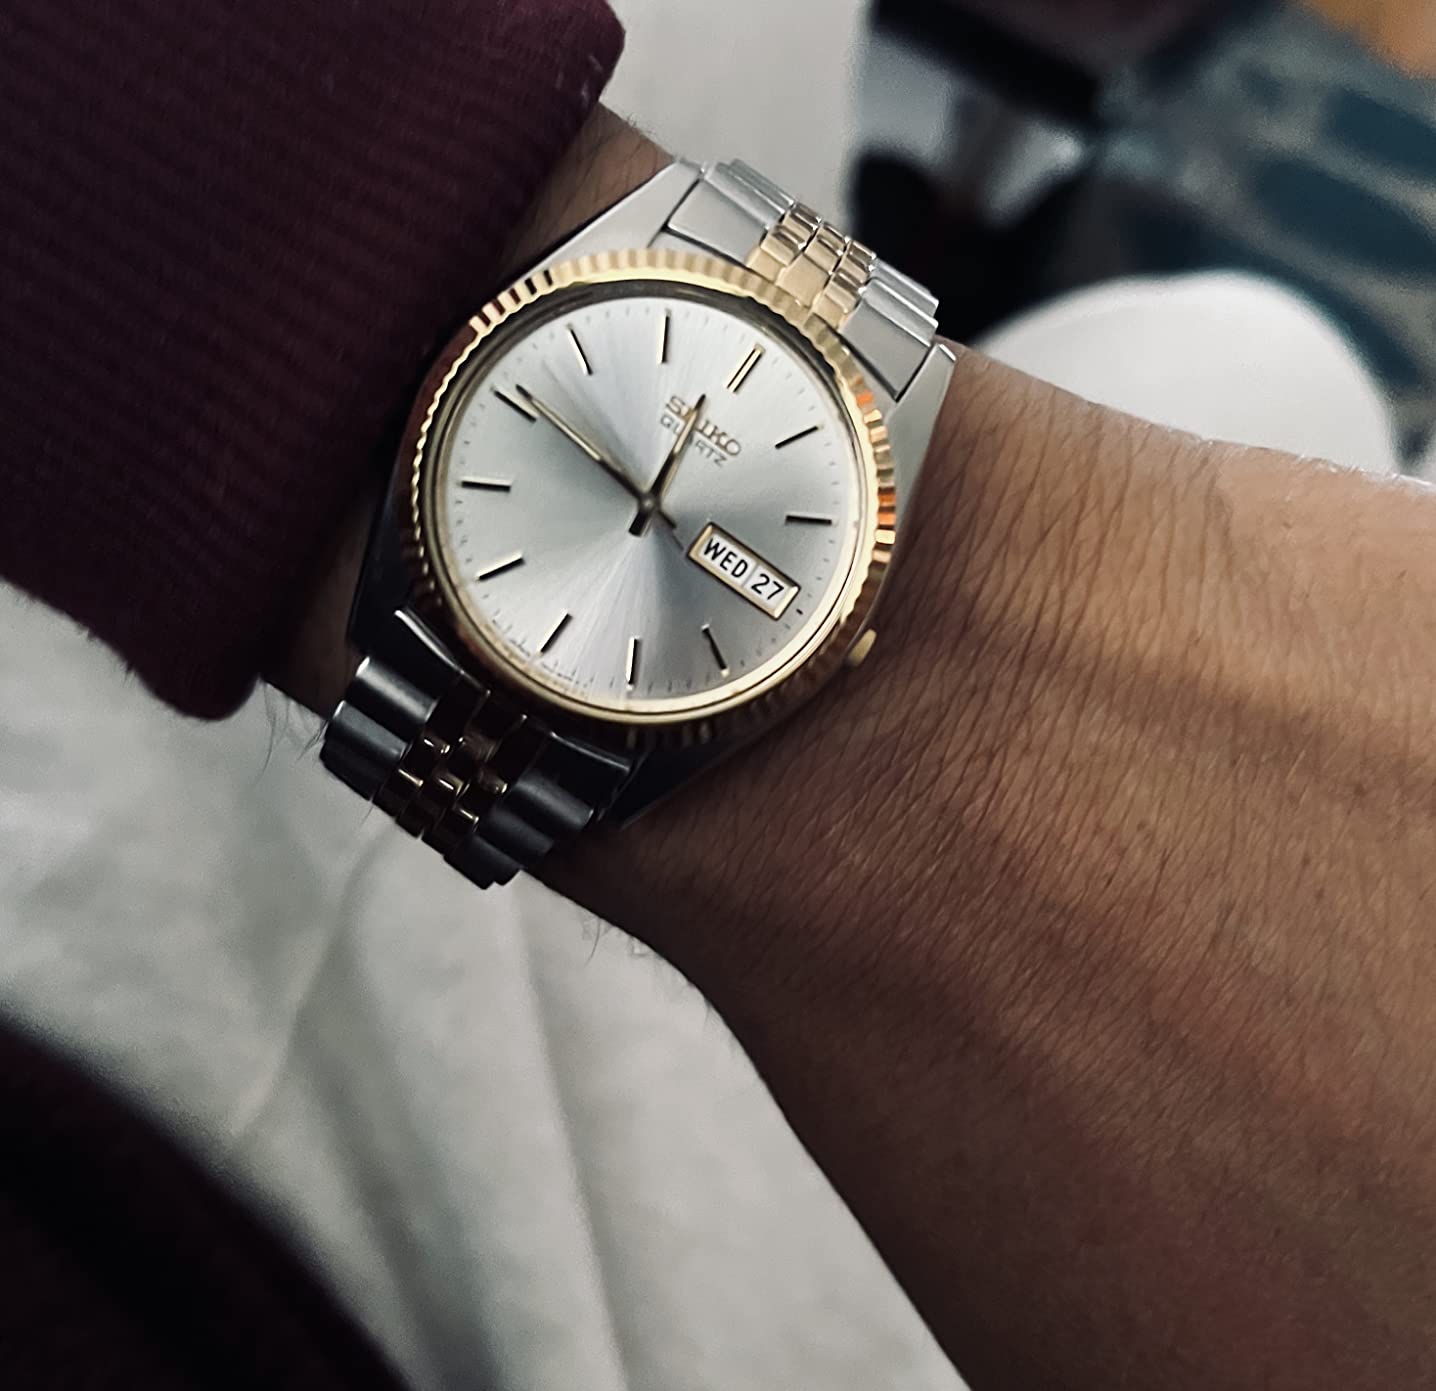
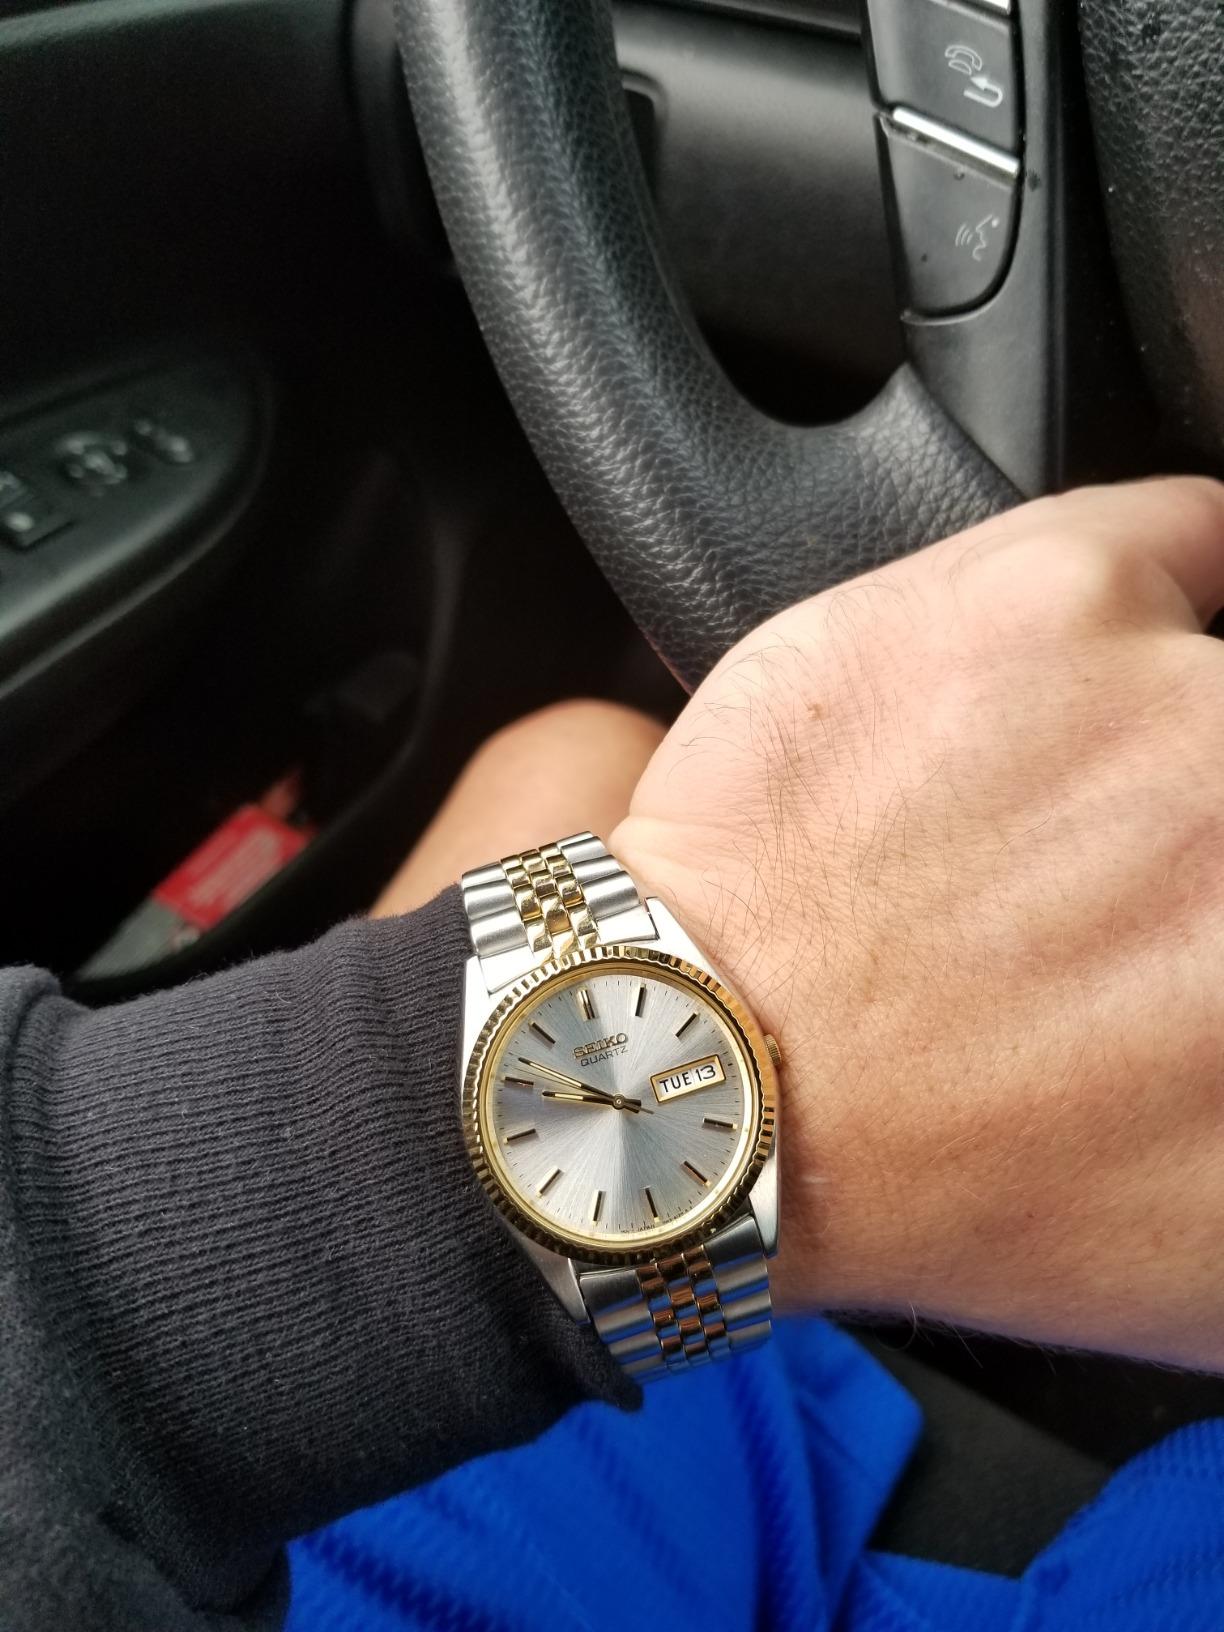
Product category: accessories_watch
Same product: yes